Chronic cerebrospinal venous insufficiency controversy

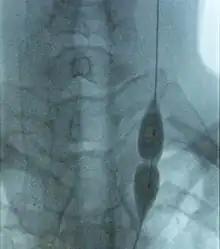
Balloon dilatation of stenosed jugular vein in a MS patient. Stenosis prevents the balloon from inflating (in the middle) while pressure is low.

Further trials are required to determine if the benefits, if any, of the procedure outweigh its risks. Most experts, and medical and patients organizations, including the National Multiple Sclerosis Society of the USA or the Cardiovascular and Interventional Radiological Society of Europe (CIRSE), recommend not using the proposed treatment outside clinical trials until its effectiveness is confirmed by controlled studies. Moreover, the CIRSE has stated that treatment research should begin by a small, placebo-controlled, prospective randomised trial which should be monitored by an independent organization. An exception has been the Society of Interventional Radiology in the US and Canada, which considered research on the effectiveness of CCSVI intervention to be inconclusive as of 2010. In March 2013 a press release indicated that the first prospective, placebo-controlled study of balloon angioplasty for MS had not shown any benefit of the therapy. The study, a phase II clinical trial designed to evaluate safety and efficacy of endovascular treatment, enrolled initially 10 patients that received the treatment and 20 more afterwards that were either allocated to receive angioplasty or a placebo intervention.